The Experiment (2010 film)

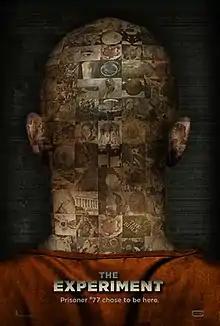
Theatrical release poster

The Experiment is a 2010 American drama thriller film directed by Paul T. Scheuring and starring Adrien Brody, Forest Whitaker, Cam Gigandet, Clifton Collins Jr., and Maggie Grace, about an experiment which resembles Philip Zimbardo's Stanford prison experiment in 1971.